Brick Schoolhouse (Sharon, New Hampshire)

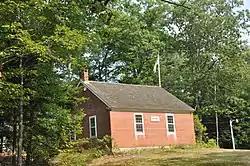

The Brick Schoolhouse is a historic one-room schoolhouse at 432 New Hampshire Route 123 in Sharon, New Hampshire. Built in 1832, it is the only of the town's three such buildings to survive, and was the only one made of brick. It is also the only school building now standing in the town, since its students have been schooled in neighboring Peterborough since 1920. The building was listed on the National Register of Historic Places in 2002, and the New Hampshire State Register of Historic Places in 2001.